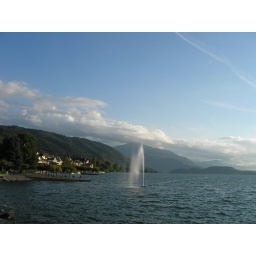
The water jet on the lake with the Altstadt and Rigi in the background.